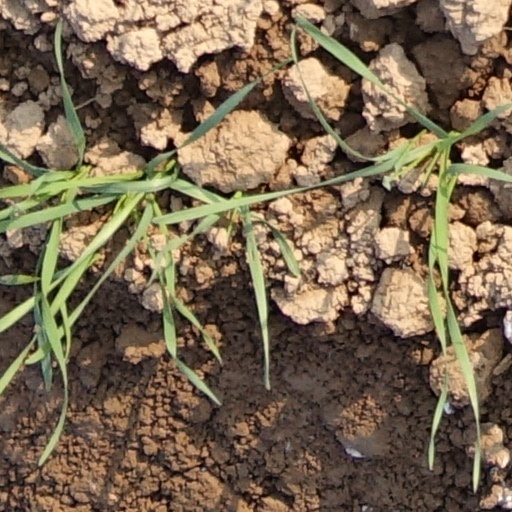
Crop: wheat